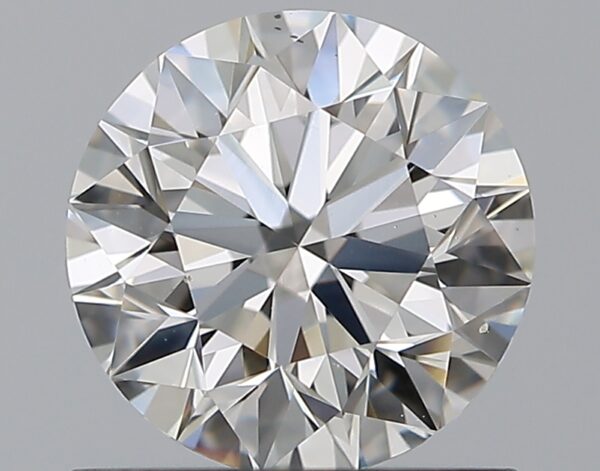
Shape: round
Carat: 0.9
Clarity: VS2
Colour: H
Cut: EX
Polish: EX
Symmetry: EX
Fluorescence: N
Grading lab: GIA
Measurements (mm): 6.12 x 6.15 x 3.85